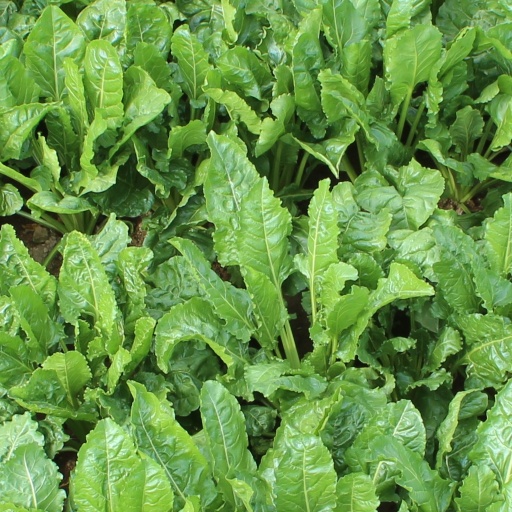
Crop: sugar beet